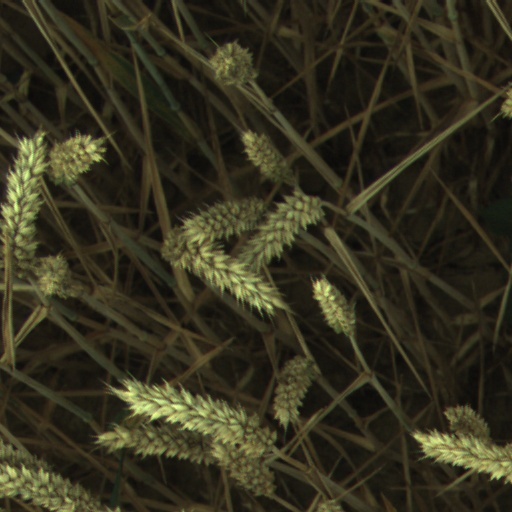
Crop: wheat